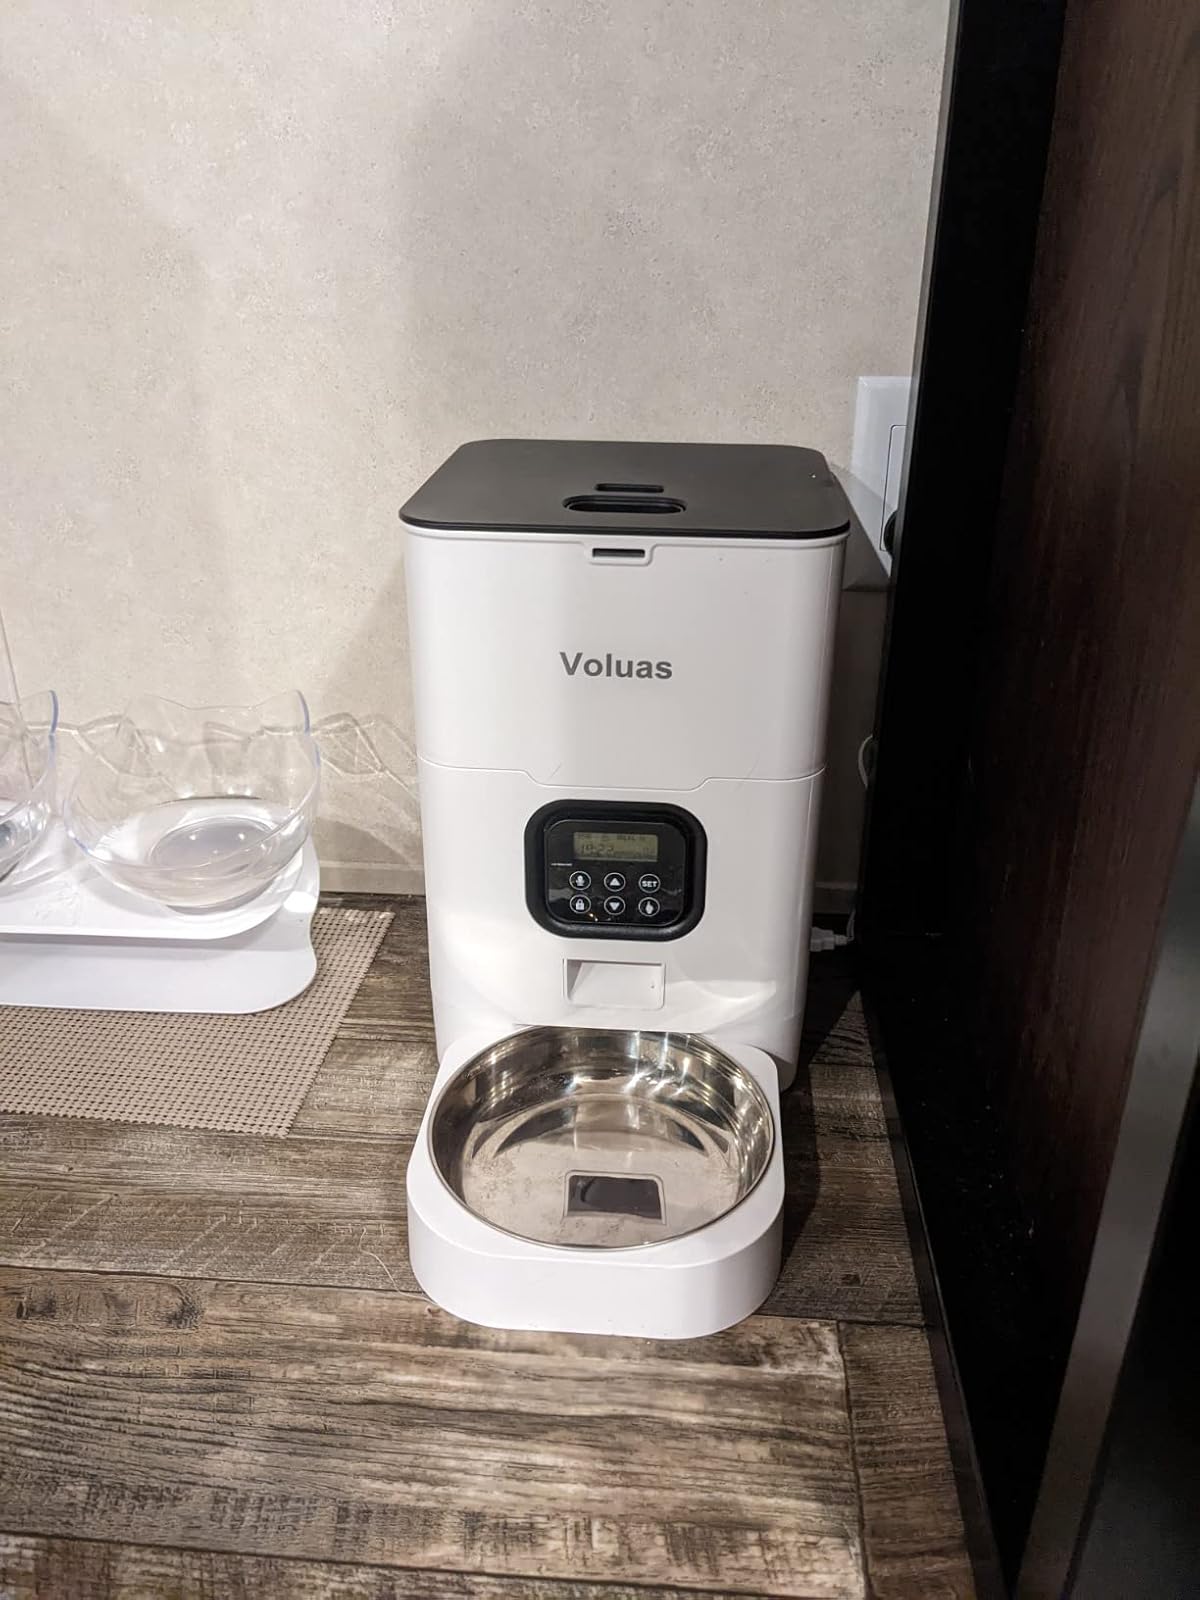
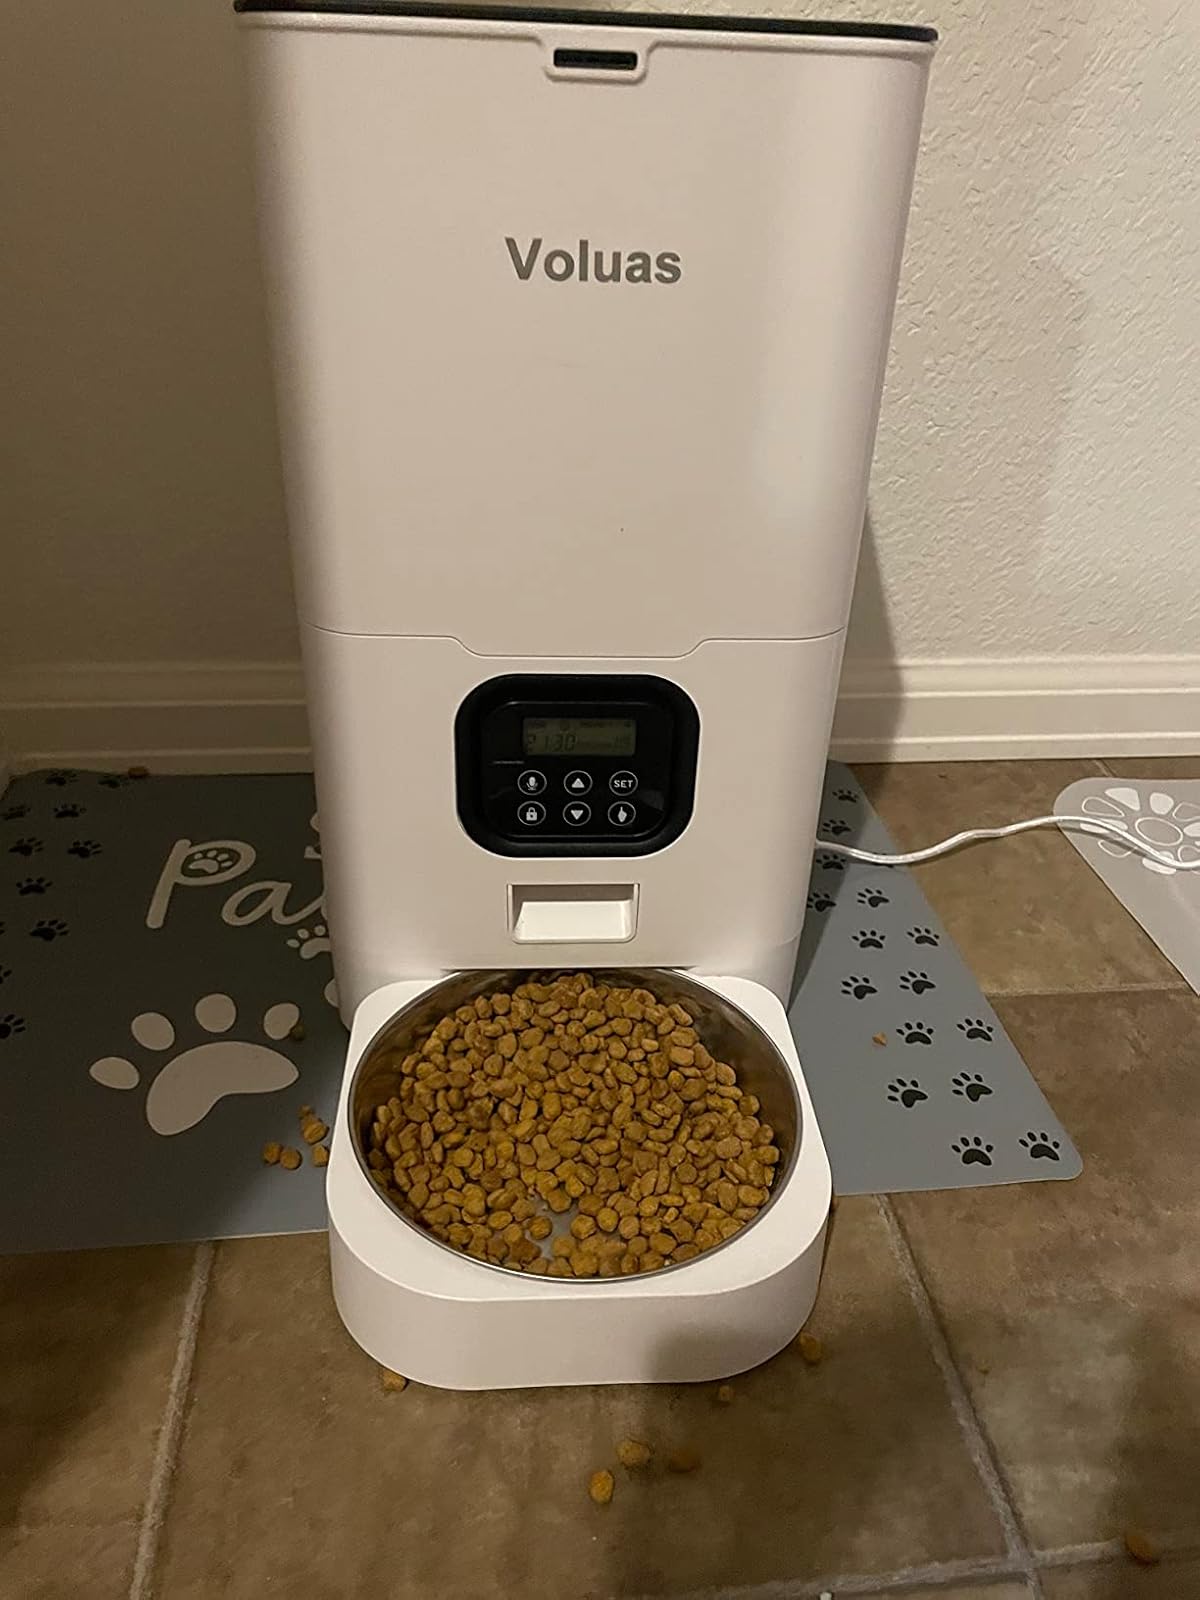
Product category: items_feeder
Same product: yes